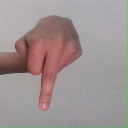
अक्षर: प